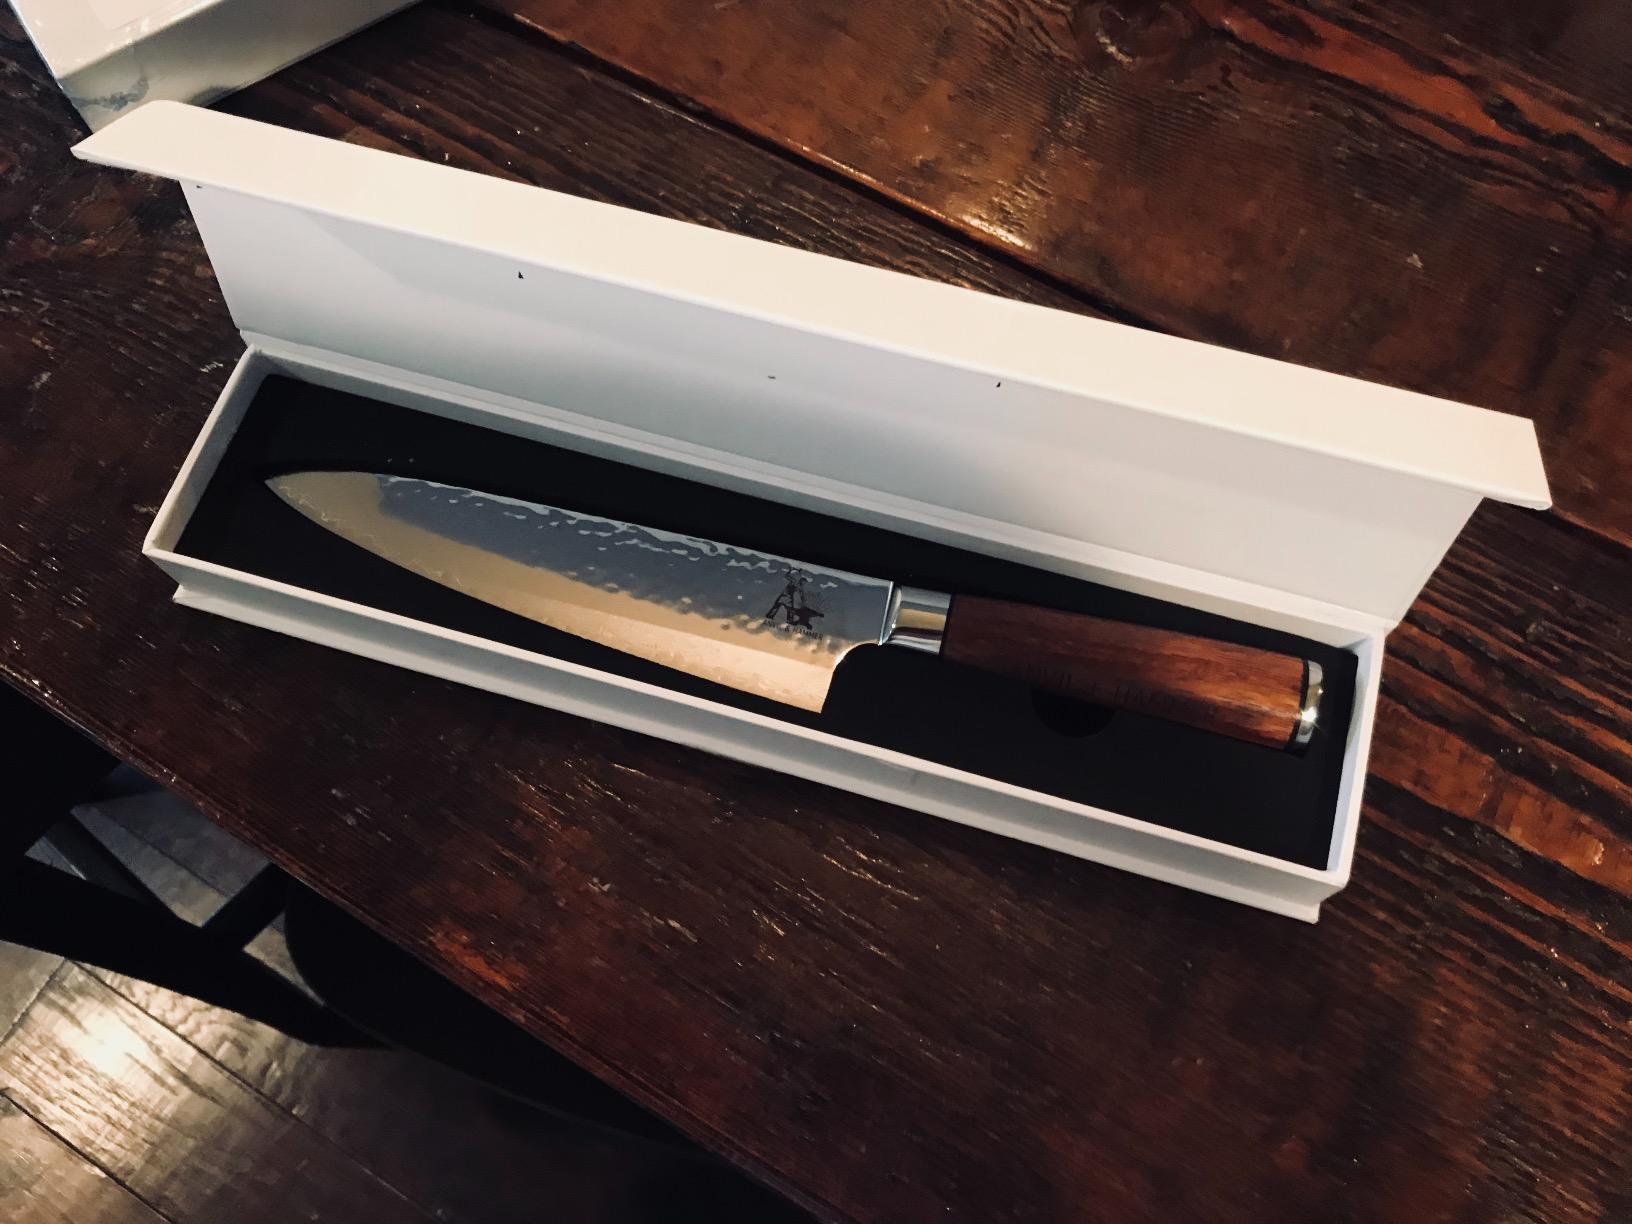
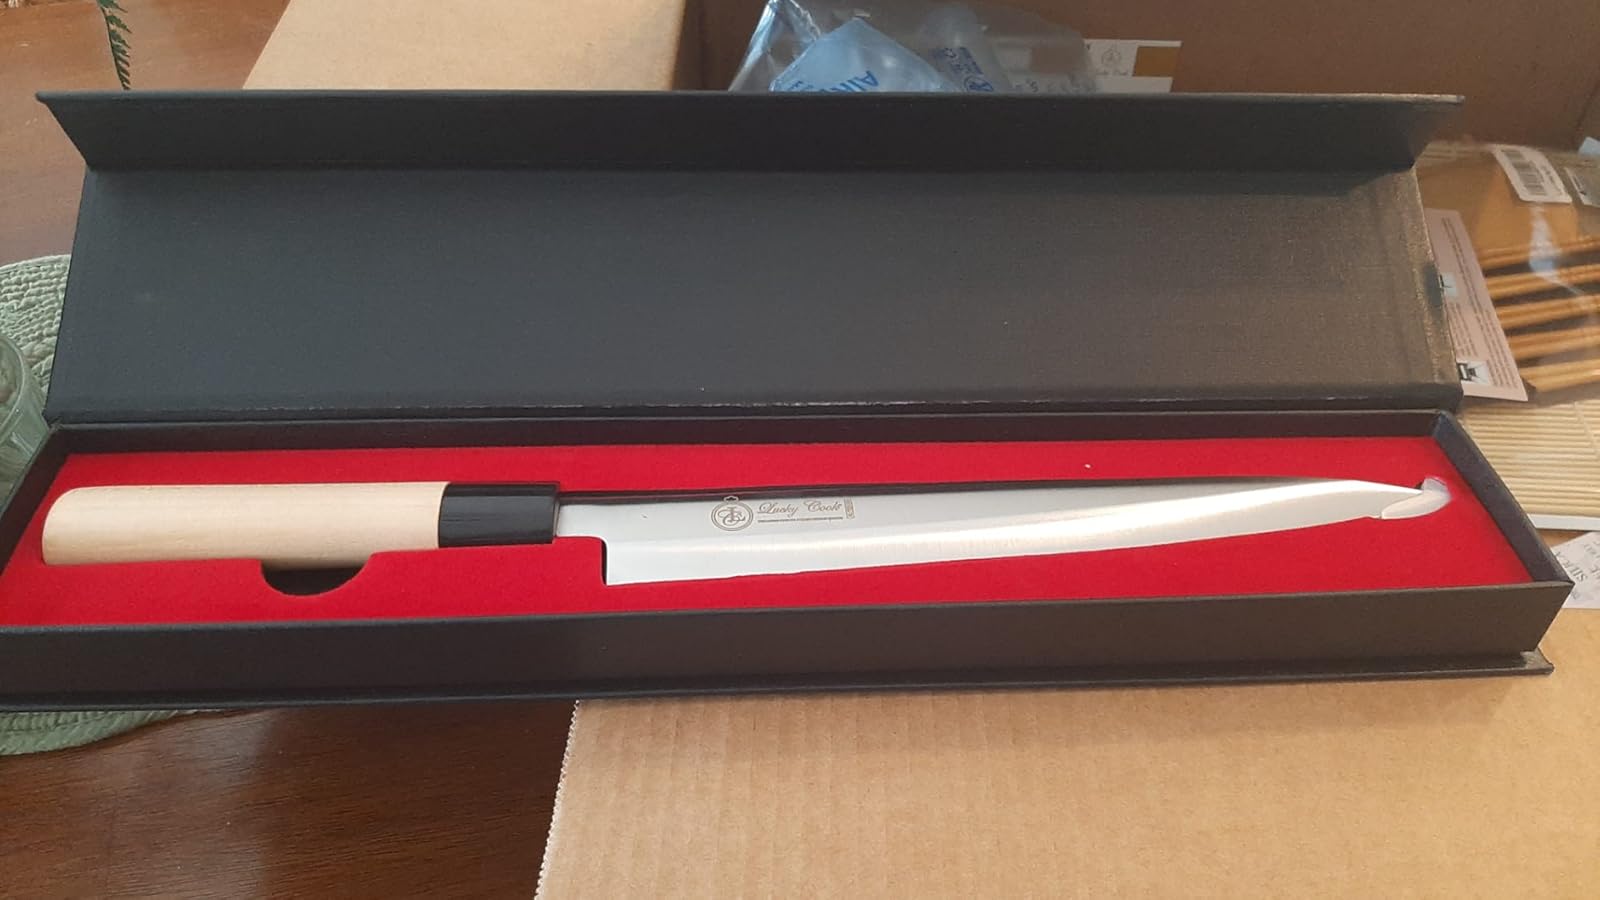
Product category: items_knife
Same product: no